Architecture of Bermuda

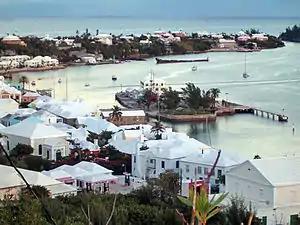
The Town of St. George and its fortifications are a World Heritage Site

During and following the American War for Independence, the British began to use the island as a major naval outpost. The most notable construction of this period was the Royal Naval Dockyard. The site surveyed in 1796, construction began in 1812 without regard to the local architectural developments. Instead, it was built with conventional methods using brick and slate imported from Great Britain and Canada. Construction of the Dockyard continued until the 1860s and relied heavily on penal labour, using prisoners from Britain housed in floating hulks. Construction resumed at the end of the 19th century and was done by imported West Indian workers. One of the most prominent buildings of the Dockyard was the Commissioner's House, designed by the Royal Navy's chief architect Edward Holl. At , the verandah-wrapped building was far larger and grander than either the Government House, residence of Bermuda's governor, or the Admiralty House used by the head of the North American Station. The Commissioner's House introduced the use of cast iron in buildings and was built largely using prison labour. Internally, the building featured Soane styling, flushing toilets and hot water. By the time the building was finished in 1832, the final cost was nearly £50,000 ($250,000); the Navy Board was outraged, and the building came to be regarded as a white elephant. The building was subsequently used as barracks by the British Army and the Royal Marines until its commissioning by the Royal Navy as during the First World War.